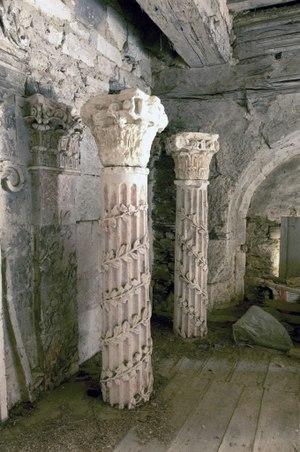
Chapelle vue de l’intérieur. Retable Colonne
Chartres-de-Bretagne est une commune française située dans le département d'Ille-et-Vilaine, en région Bretagne.